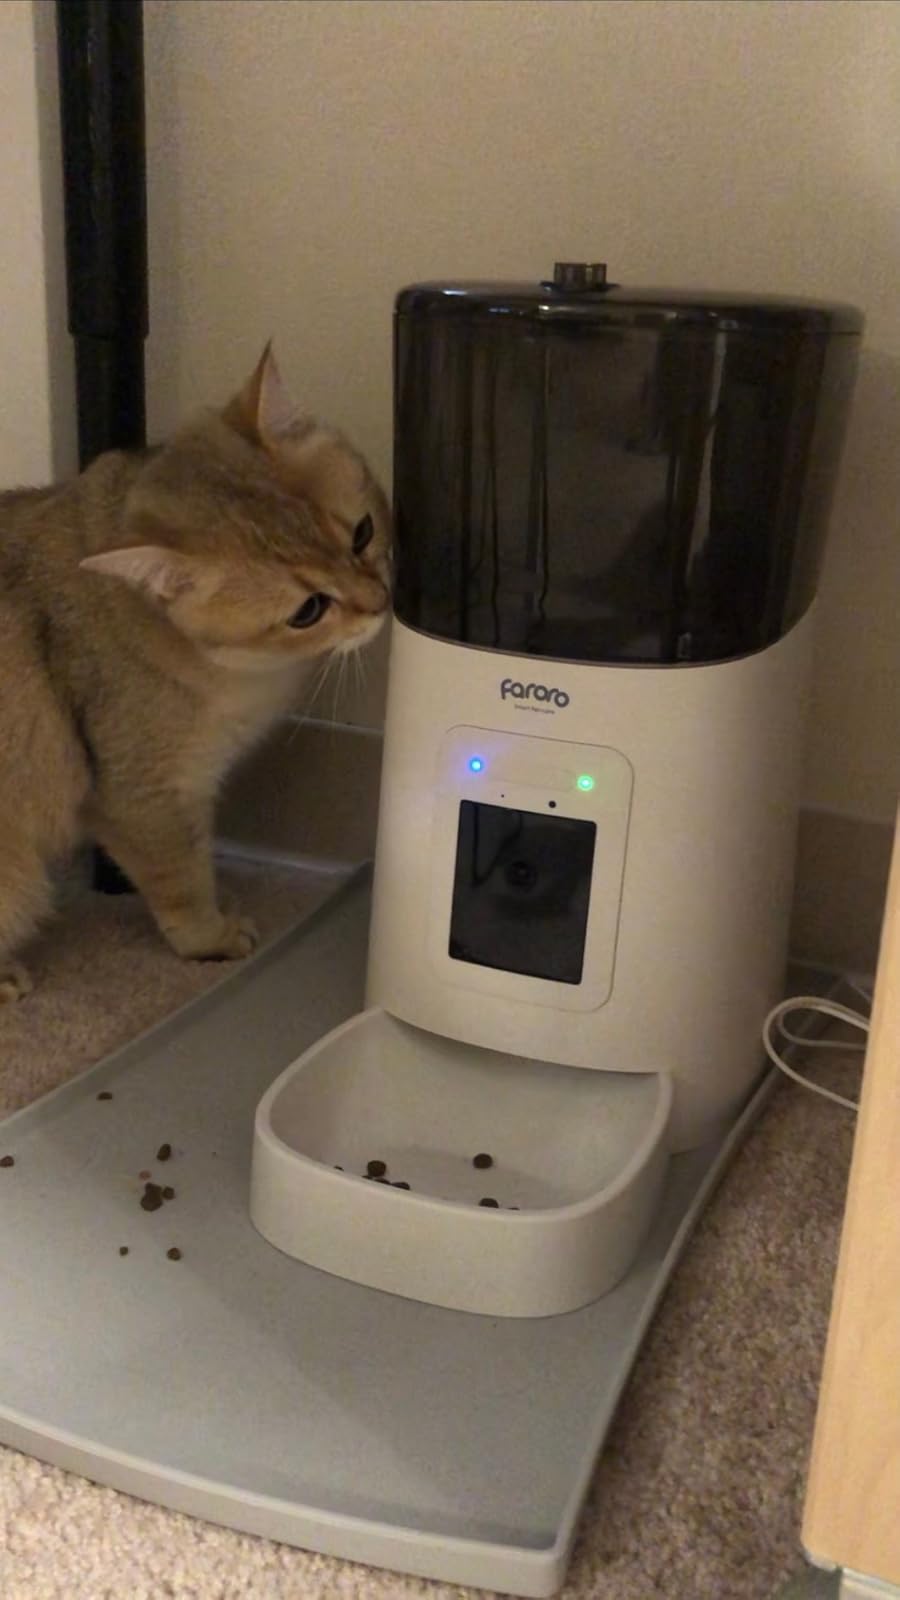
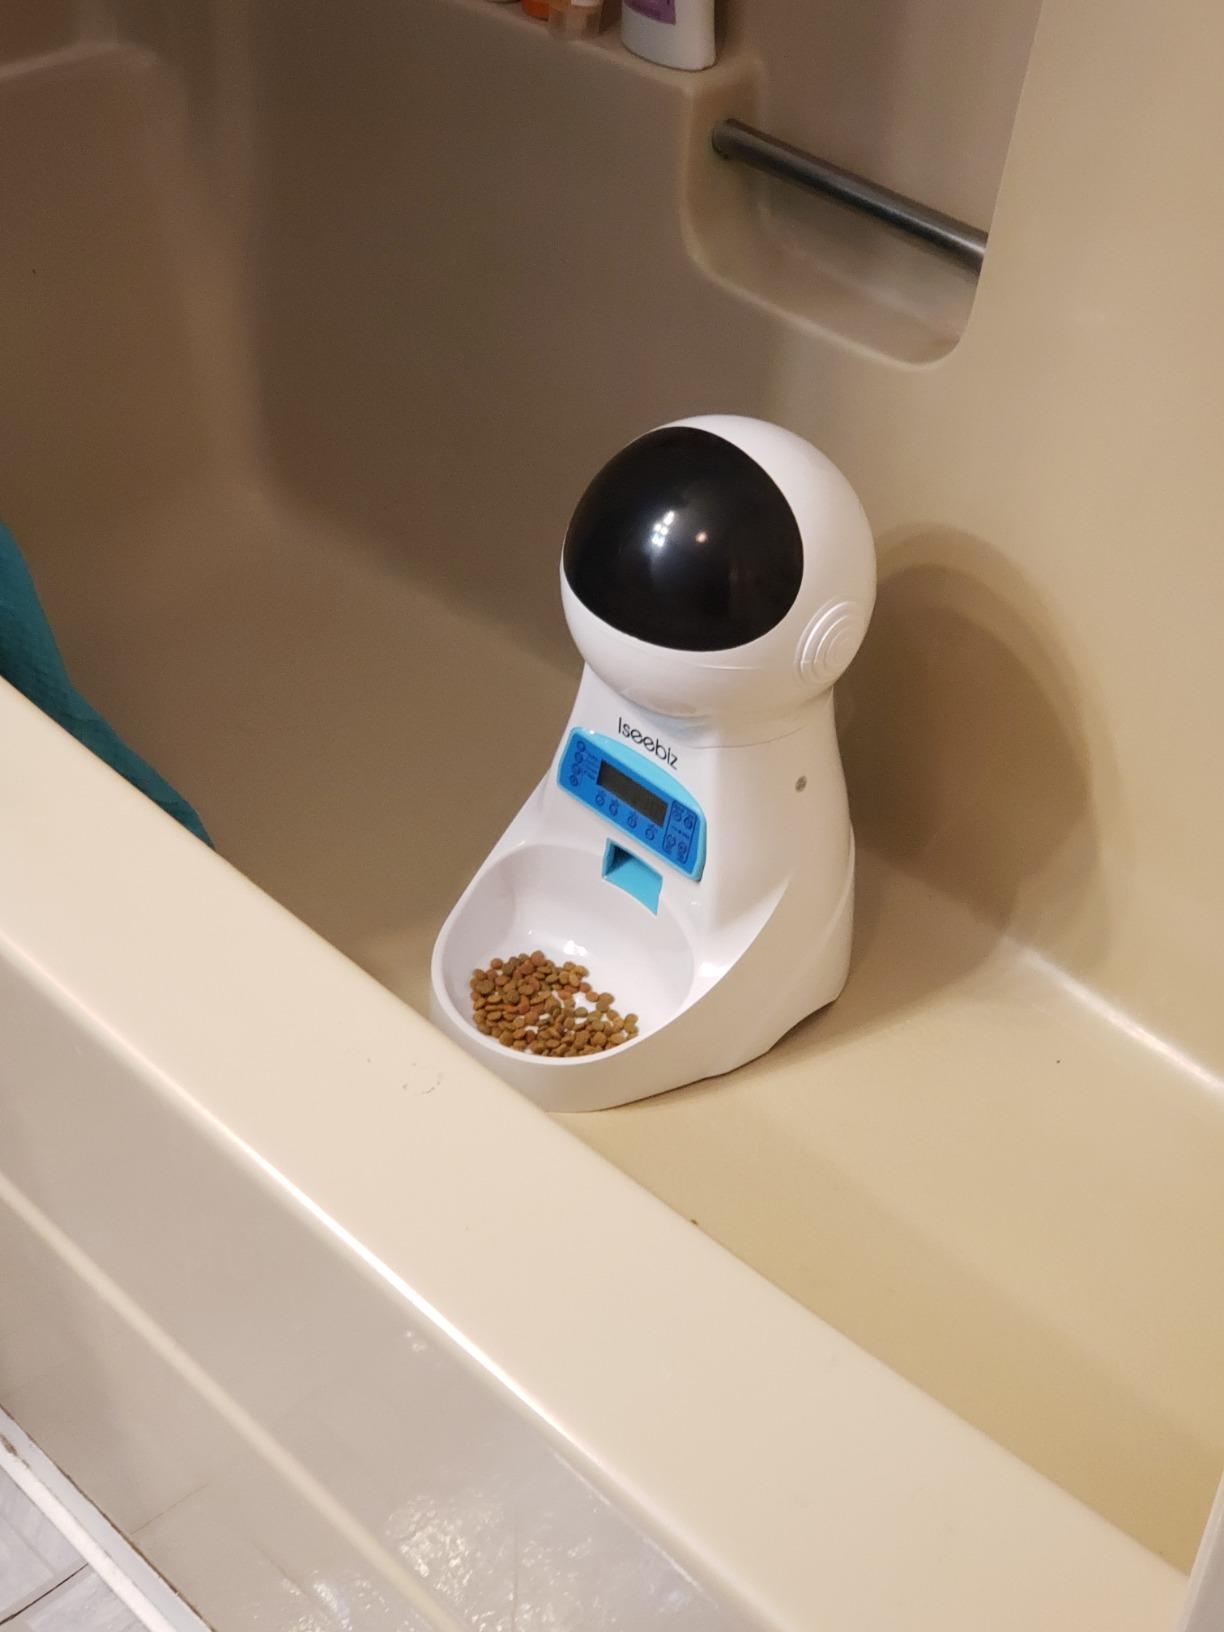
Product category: items_feeder
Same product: no